Afon Marteg

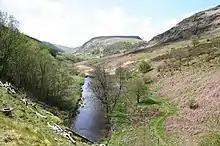
Afon Marteg

It is about 15 km long, flowing roughly south-west to join the Wye at Pont Marteg (grid reference SN952714) about 5 km above Rhayader.